Celebrity Cruises

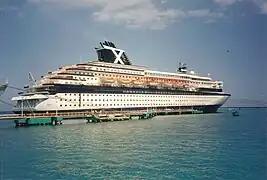
Celebrity's first class of new builds included the 1992 built "Zenith"

Celebrity Cruises was founded in April 1988 as a subsidiary of the Greece-based Chandris Group to operate upmarket cruise ships to Bermuda. Chandris had been involved in cruise traffic since the 1960s, and during the late 1980s the company operated in the United States market under the brand name Chandris Cruises. Chandris Fantasy Cruises targeted the lower end of the cruise passenger market, with fleets consisting of second-hand ocean liners.